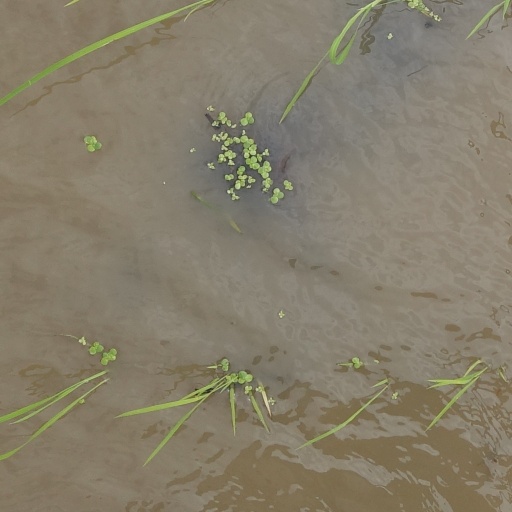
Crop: rice